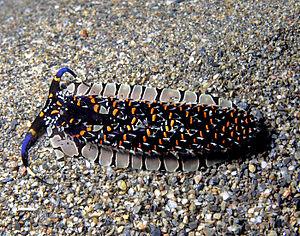
Cerberilla est un genre de nudibranches de la famille des aeolidiidés.
Les Aeolidiidés forment une famille de mollusques gastéropodes appartenant à l'ordre des nudibranches.